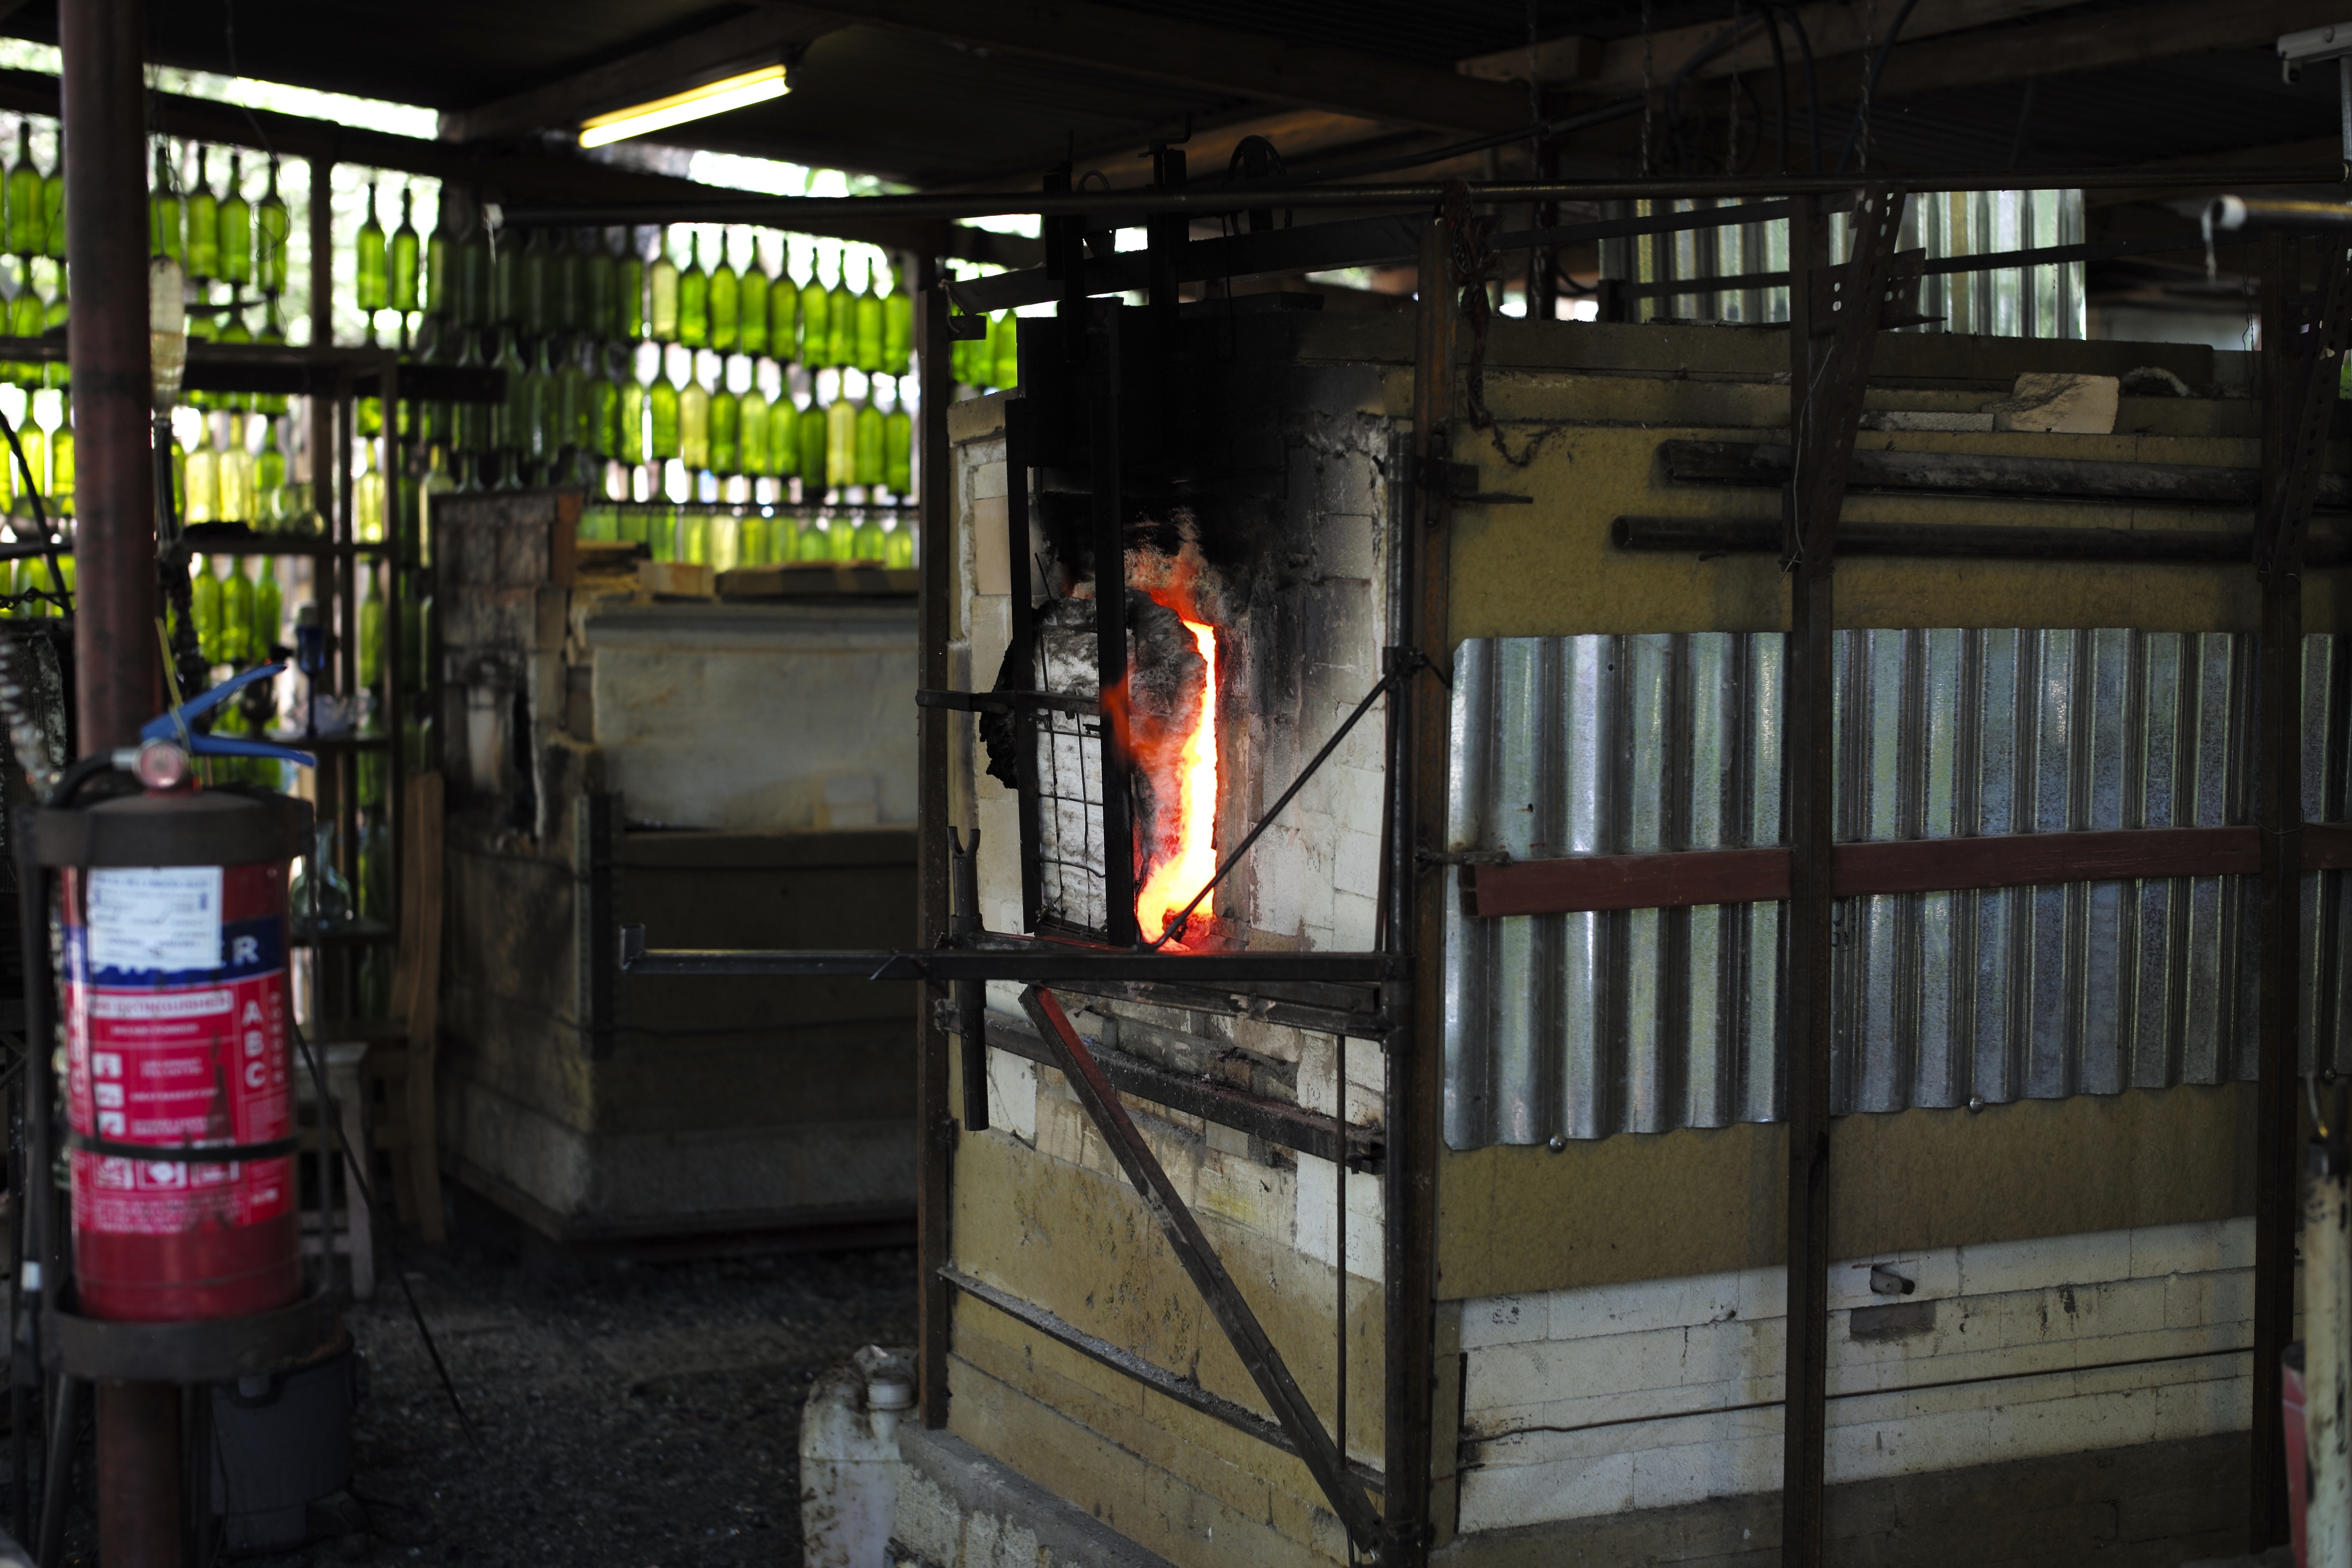
workshop, travel, transport, vehicle, africa, public transport, tanzania, oven, melt, recycle, arusha, handicap, glassmaking, shanga, urban area, rapid transit